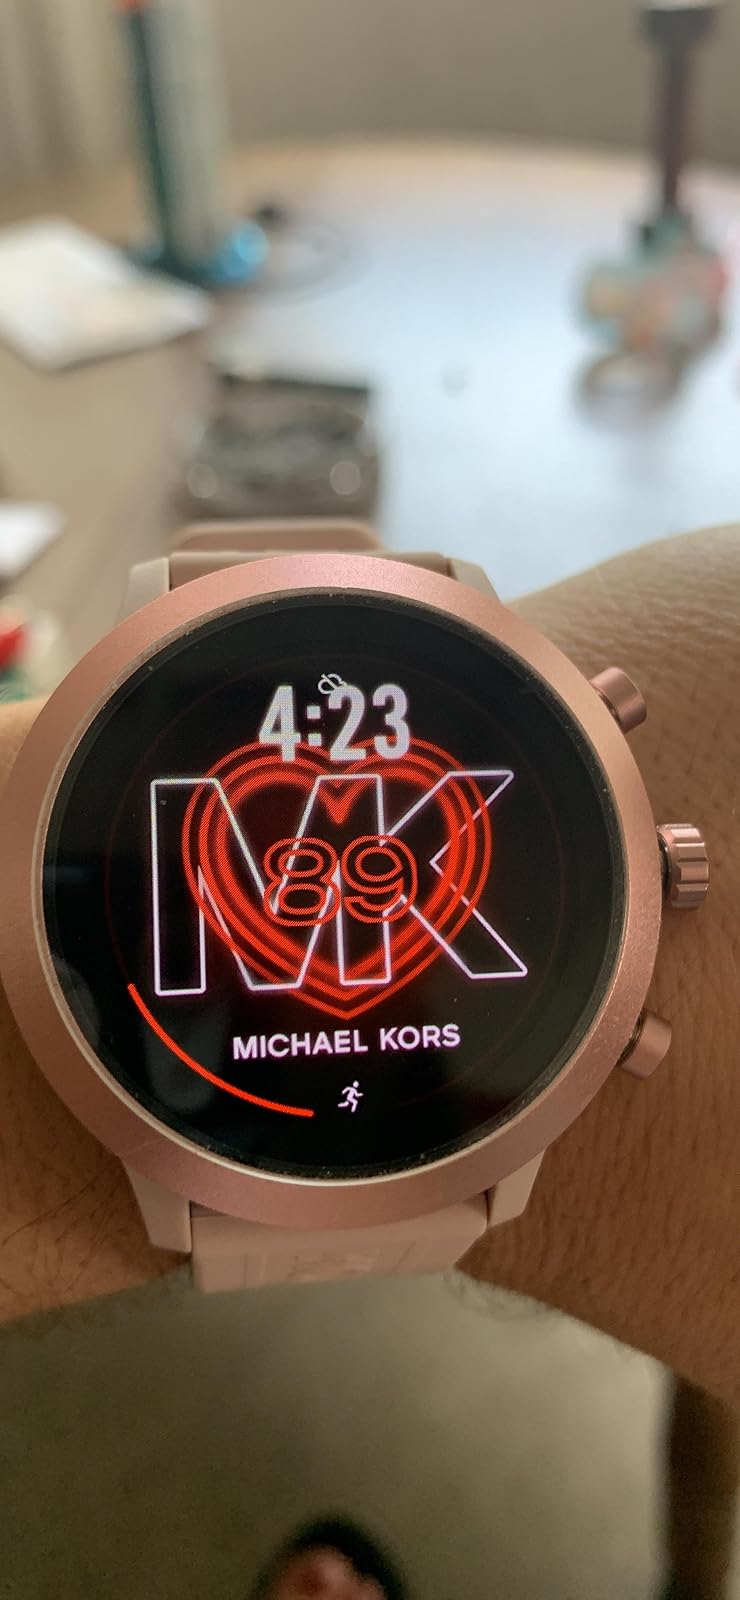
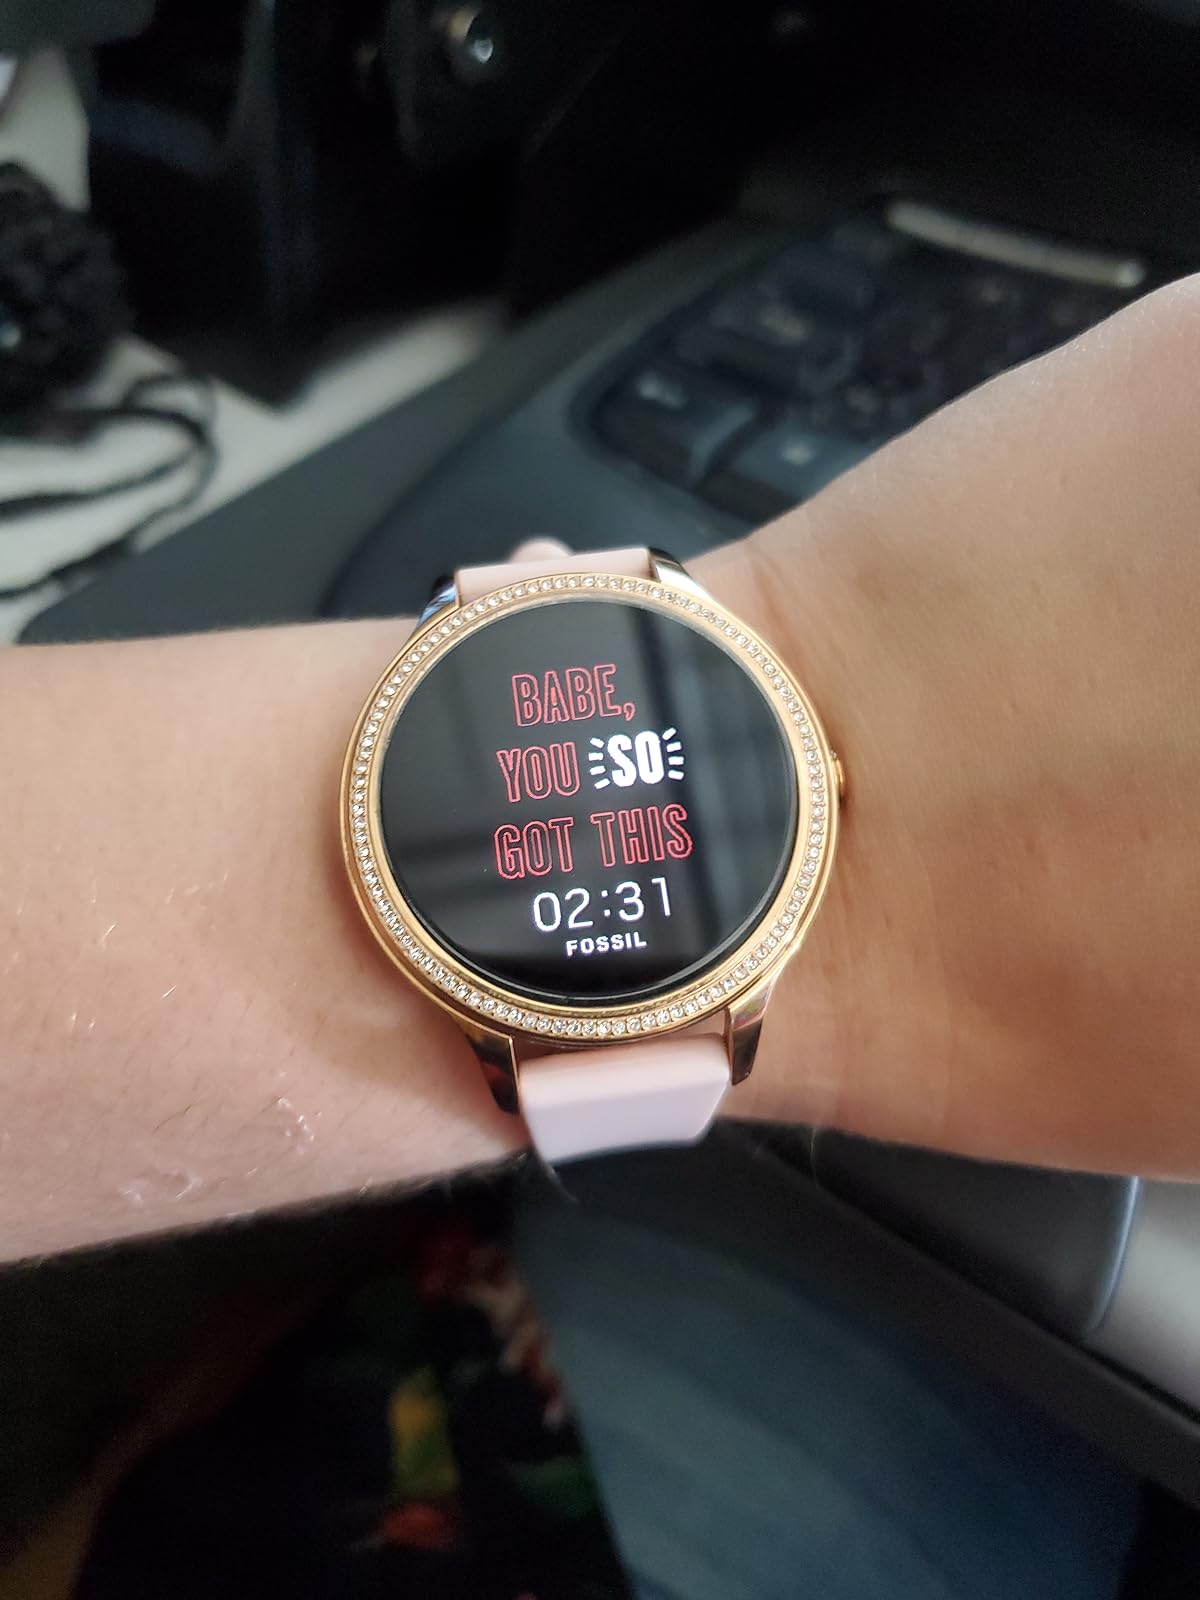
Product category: smartwatch
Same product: no